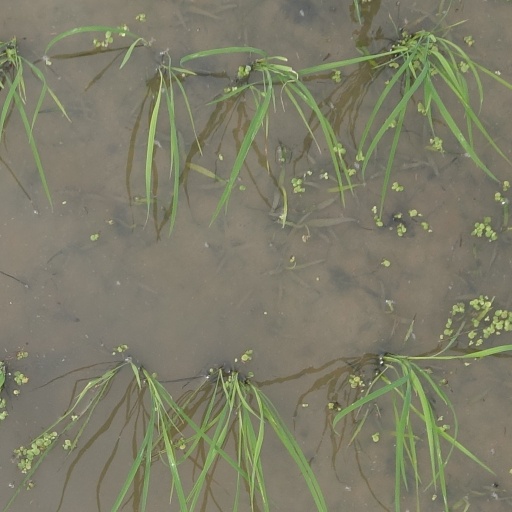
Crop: rice